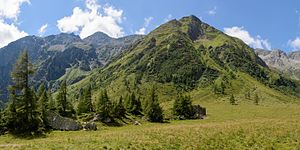
Hohe Tauern / Bjergtoppe
Zedelnik-bjerget (2.330 m) og alpegræsgangen Jamnigalm i Tauern-dalen nær Mallnitz i Hohe Tauern hører til de mindre bjergtinder.
Hohe Tauern er den højeste bjergkæde i Alperne øst for Brennerpasset i Østrig. Landets højeste bjerg ligger også i denne bjergæde, der går gennem forbundslandene Salzburg, Kärnten og Øst-tyrol samt i dele af Sydtyrol i Italien.